Ed King

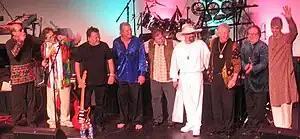
King (third from left) with a reunited Strawberry Alarm Clock in 2007

King was born in the Los Angeles suburb of Glendale, California. He was one of the founding members of the LA-based Strawberry Alarm Clock, a mid-1960s pop psychedelic rock band. The band's largest success was with the 1967 single "Incense and Peppermints", which reached No. 1 on the "Billboard" Hot 100. While with the band he played both electric guitar and bass guitar. The band's popularity waned considerably in the early 1970s. Faced with the loss of their recording contract with Uni Records and with internal conflicts over musical direction, Strawberry Alarm Clock disbanded in early 1972. King opted to relocate in the South, inspired by an up-and-coming band called Lynyrd Skynyrd (who opened for Strawberry Alarm Clock on their tour of the South).